Bartholomäus von Stürmer

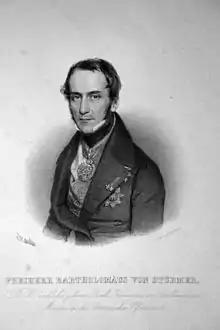
Stürmer before 1839 (lithograph by Andreas Staub)

Bartholomäus Freiherr von Stürmer (26 December 1787 – 8 July 1863) was an Austrian diplomat.